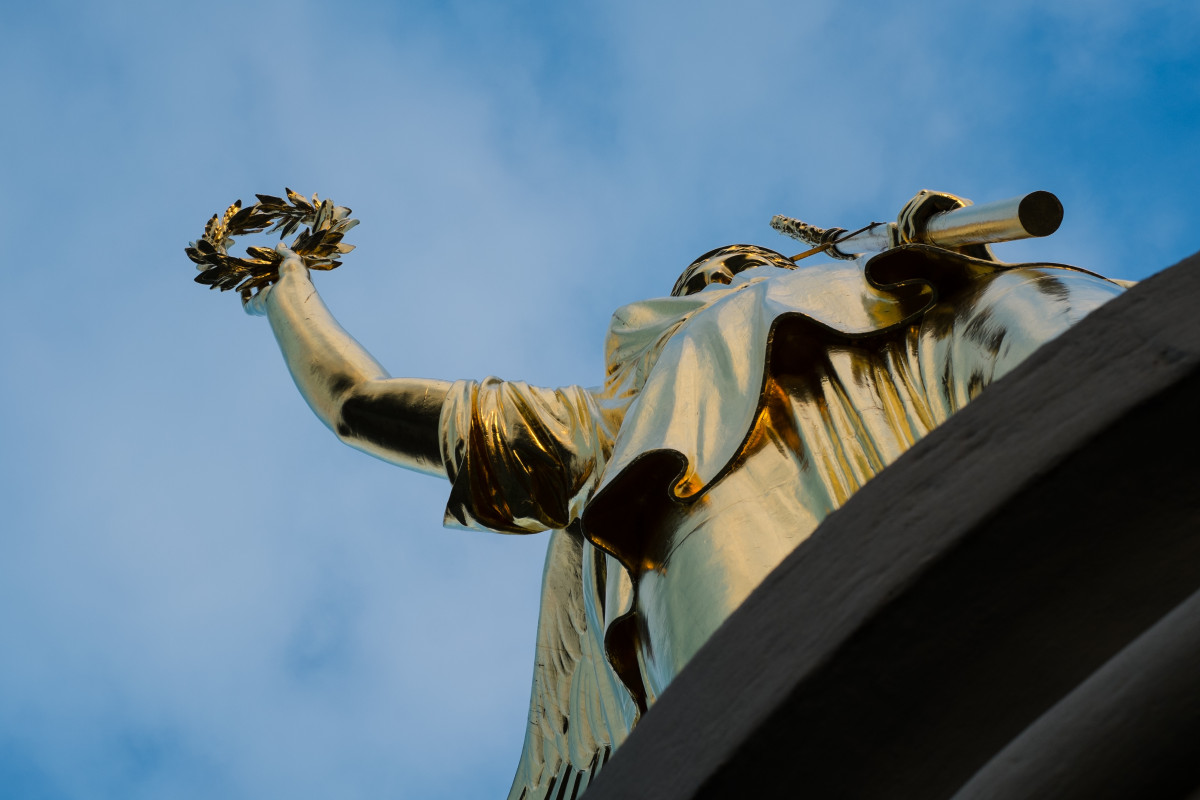
Tags: photography, monument, statue, blue, sculpture